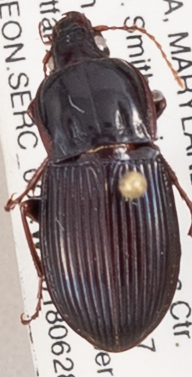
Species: Pterostichus (Abacidus) sp.
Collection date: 2018-06-28
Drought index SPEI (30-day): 0.39
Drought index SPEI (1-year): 0.226
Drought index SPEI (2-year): -0.46